Hidden Valley (Antarctica)

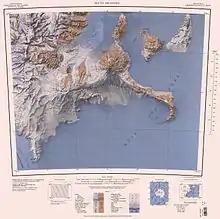
Hidden Valley in north of map

It provides the only low-level entrance to Hidden Valley, and is the key to easy passage between Lake Miers and Ward Glacier. Named by the New Zealand VUWAE who used it on several occasions during the summer of 1960-61.